The Spider's Feast

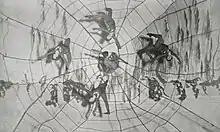
Mado Minty in "The Spider's Feast", 1927.

The Spider's Feast (Le Festin de l'araignée), Op. 17, is a 1912 "ballet-pantomime" with music by the French composer Albert Roussel (1869–1937) to a scenario by Gilbert de Voisins.